NASCAR Cup Series career of Jeff Gordon

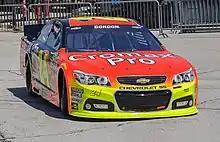
Gordon during practice for the 2013 NRA 500 at Texas Motor Speedway

Gordon's 2012 season started on a frightening note in the Bud Shootout. With two laps to go, Gordon got into a very loose No. 18 car of Kyle Busch and spun him around, collecting other cars. Gordon moved up the race track to avoid the spinning 18, but came across the nose of the No. 51 of Kurt Busch, Kyle's older brother. This was the first time that he ever flipped a stock car.